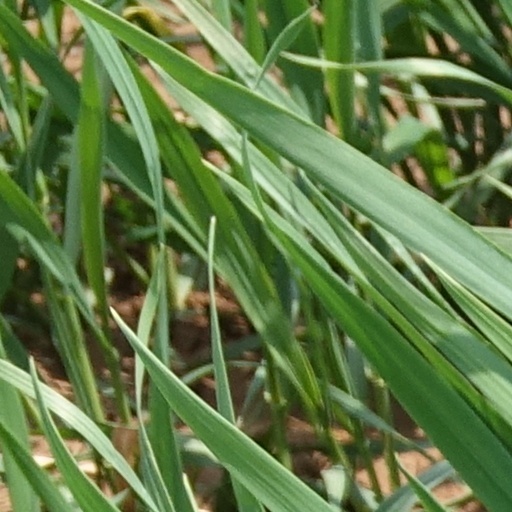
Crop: wheat